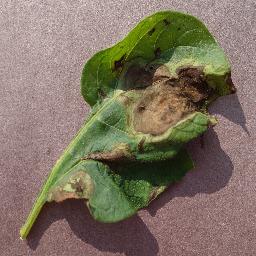
Label: Potato___Late_blight